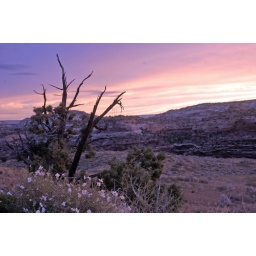
sunrise in the escalante river canyon